Steelworker (United States Navy)

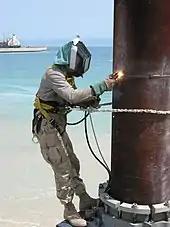
A United States Navy Steelworker welding a seam

Steelworker (abbreviated as SW) is a United States Navy occupational rating.